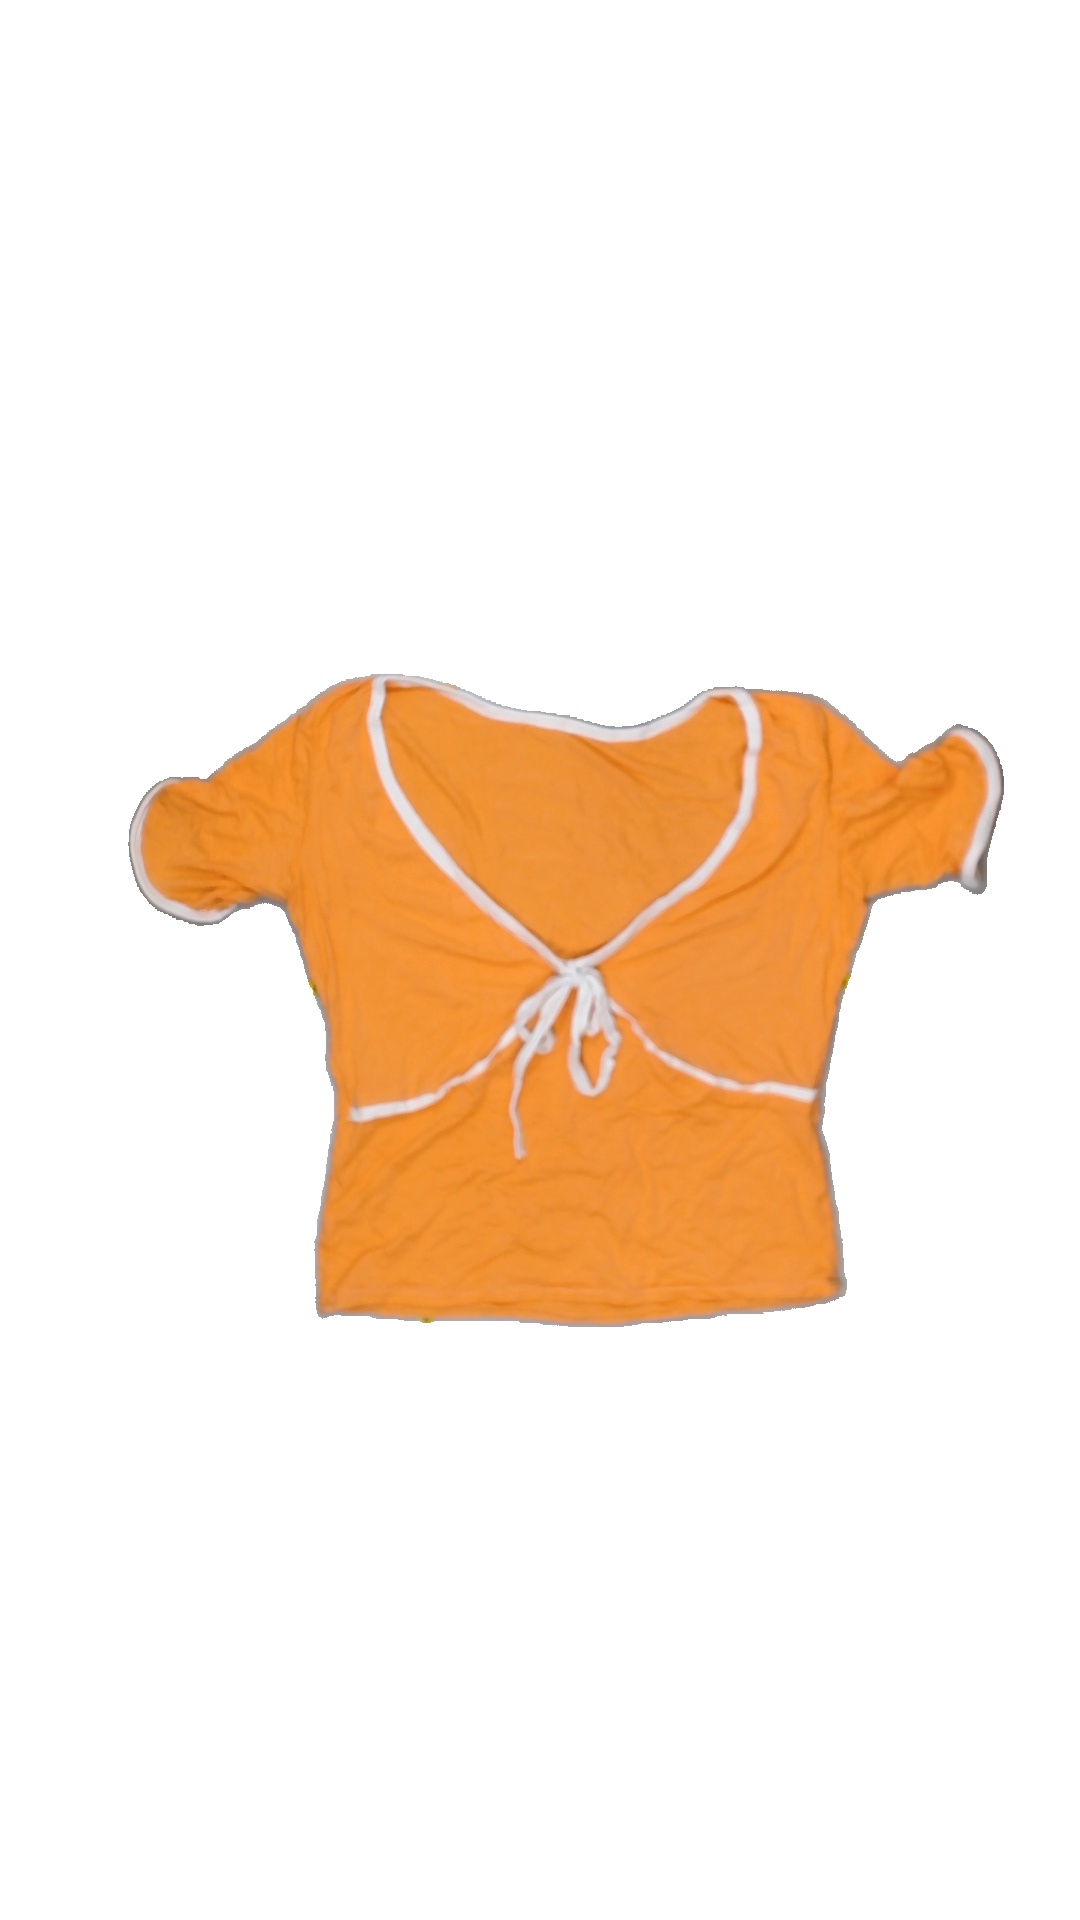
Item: T-shirt (Ladies)
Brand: Not Applicable
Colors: Orange, White
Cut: V-collar
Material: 100% viscose
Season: Summer
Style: No trend
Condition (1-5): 2
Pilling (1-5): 5
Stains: No
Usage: Recycle
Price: <50